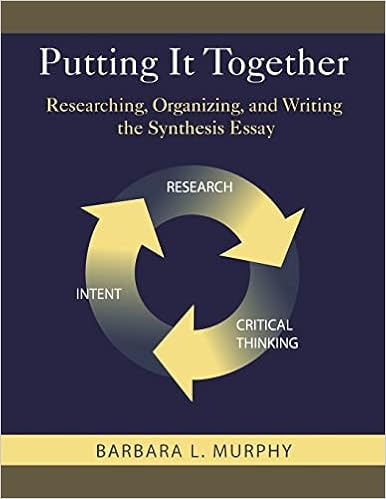
Putting It Together: Researching, Organizing, and Writing the Synthesis Essay
Category: Books
About the Author Barbara L. Murphy taught AP English Language and other college-level courses at Jericho High School for over 23 years. She has been a reader of the AP English Language and Composition exam since 1993 and is an AP consultant for AP English Language and Composition. Barbara is also a consultant for the College Board for their Pre-AP programs and is currently a member of the faculty for Syracuse University's Project Advance in English. She is co-author of four books published by McGraw-Hill: 5 Steps to a 5: The AP Language and Composition Exam, 5 Steps to a 5: The AP Literature Exam, Writing the AP English Essay: A Personal Trainer for the AP English Student, and Writing an Outstanding College Application Essay. Two new skills workbooks are planned for Fall, 2012 publication. After earning her B.A. from Duquesne University and M.A. from the University of Pittsburgh, Barbara did her doctoral course work at Columbia University. She also holds professional certifications in still photography and motion picture production and is one of the founding members of the women's film company, Ishtar Films.
Features: A step by step guide to creating a clear and thoughtful synthesis essay for both the senior high school student and the freshman in college